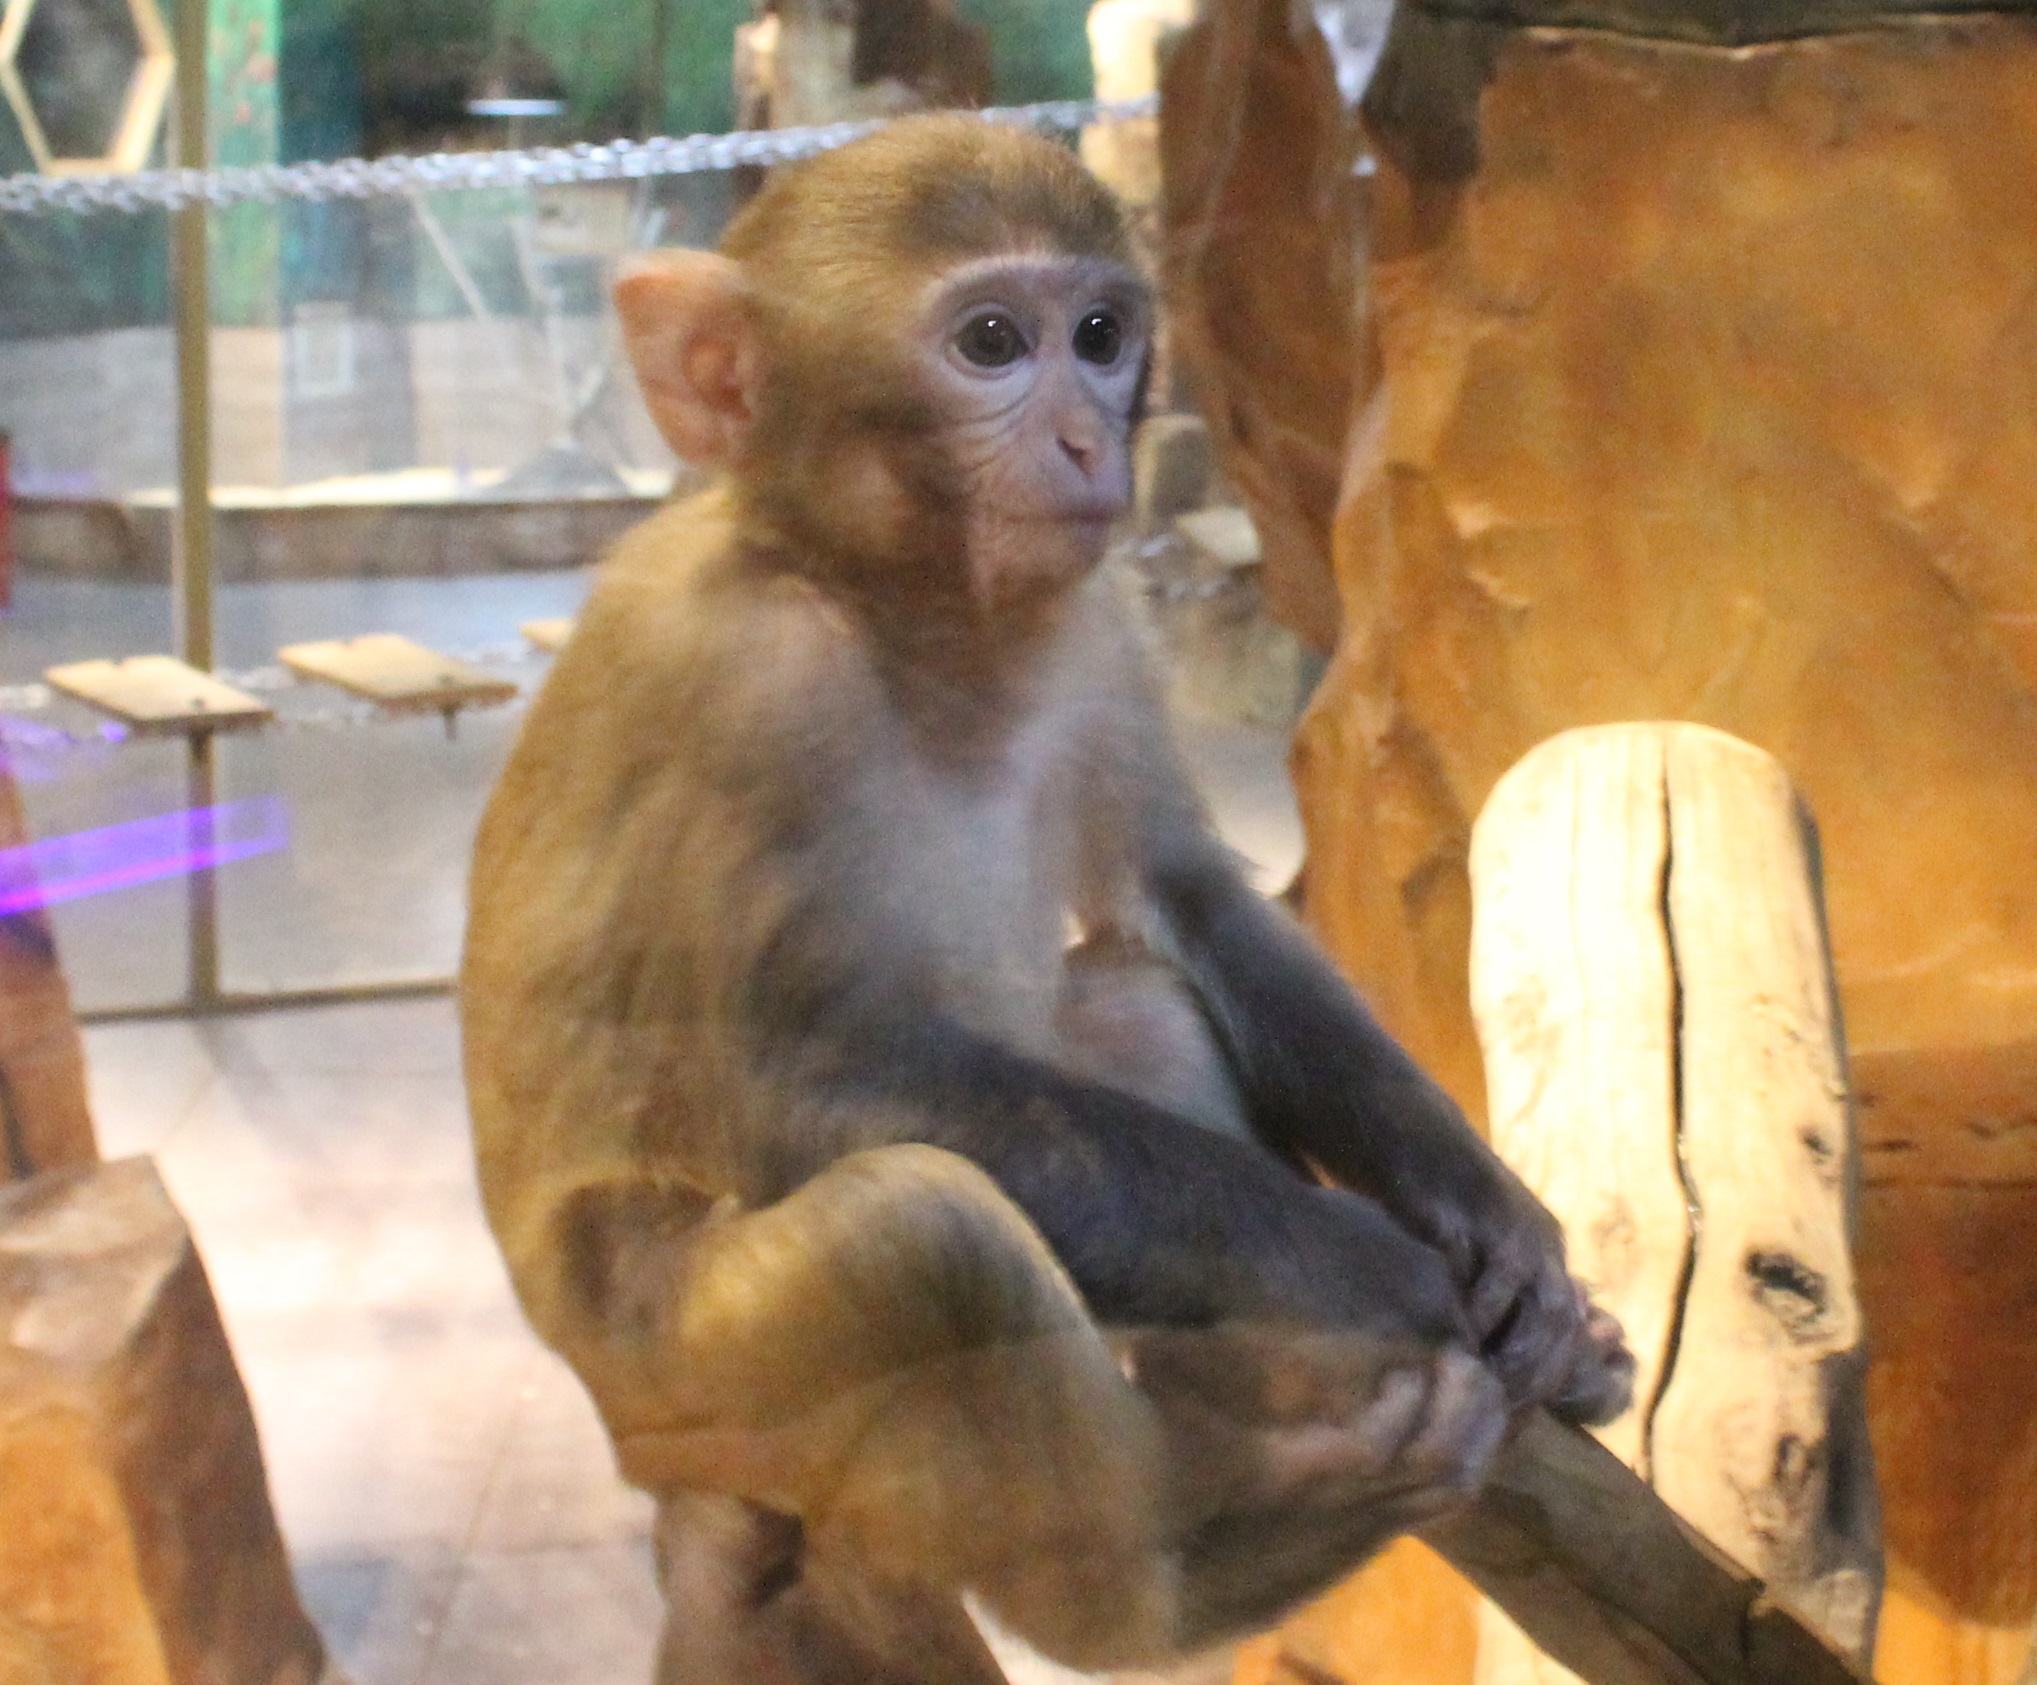
tourism, adventure, Beautiful Places, Pretty Places, environment, Interesting Places, harbin, museums, architecture, art, nature, museum, history, ancient history, china, russian, animals, exotic animals, tigers, zoo, zoo park, Pretty Parks, lions, wild animals, captive animals, sheep, monkey, cow, goat, vertebrate, mammal, new world monkey, old world monkey, macaque, rhesus macaque, primate, organism, temple, wildlife, fawn